Tōzai Line (Kobe)

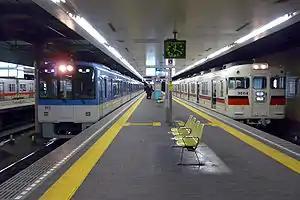
Hanshin Kobe Kosoku Line

The Hanshin Kobe Kosoku Line (阪神神戸高速線 "Hanshin Kōbe Kōsoku sen") is one of three lines of the Kobe Rapid Transit Railway, operated by Hanshin Railway and Hankyu Railway. Trains from Hanshin, Hankyu and Sanyo railways enter this line.